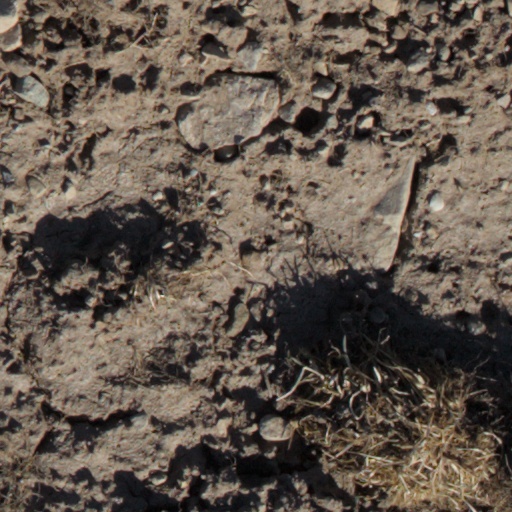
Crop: wheat